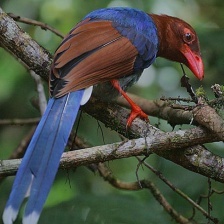
Species: SRI LANKA BLUE MAGPIE
Scientific name: UROCISSA ORNATA
ImageNet parent category: magpie